List of residential colleges

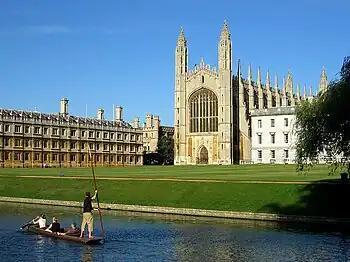
Clare College (left) and part of King's College, including King's College Chapel (centre)

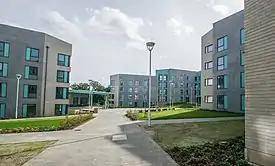
South College, the newest college at Durham University

The University of Otago has 14 colleges, of which 11 are undergraduate only and 3 take both postgraduates and undergraduates.